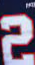
Number: 2